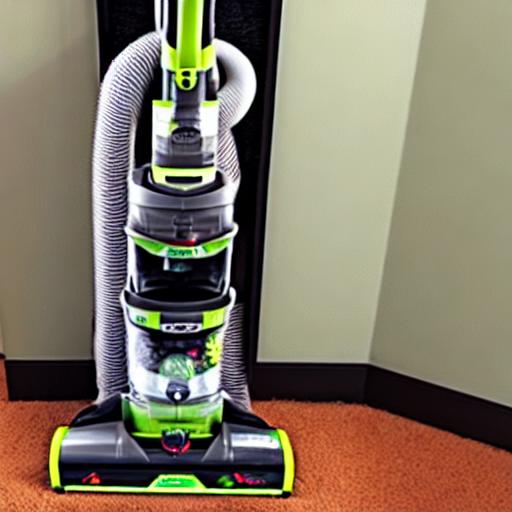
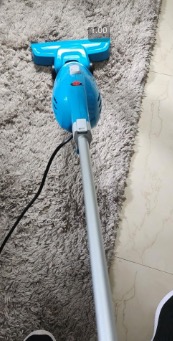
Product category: items_vacuum
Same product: no